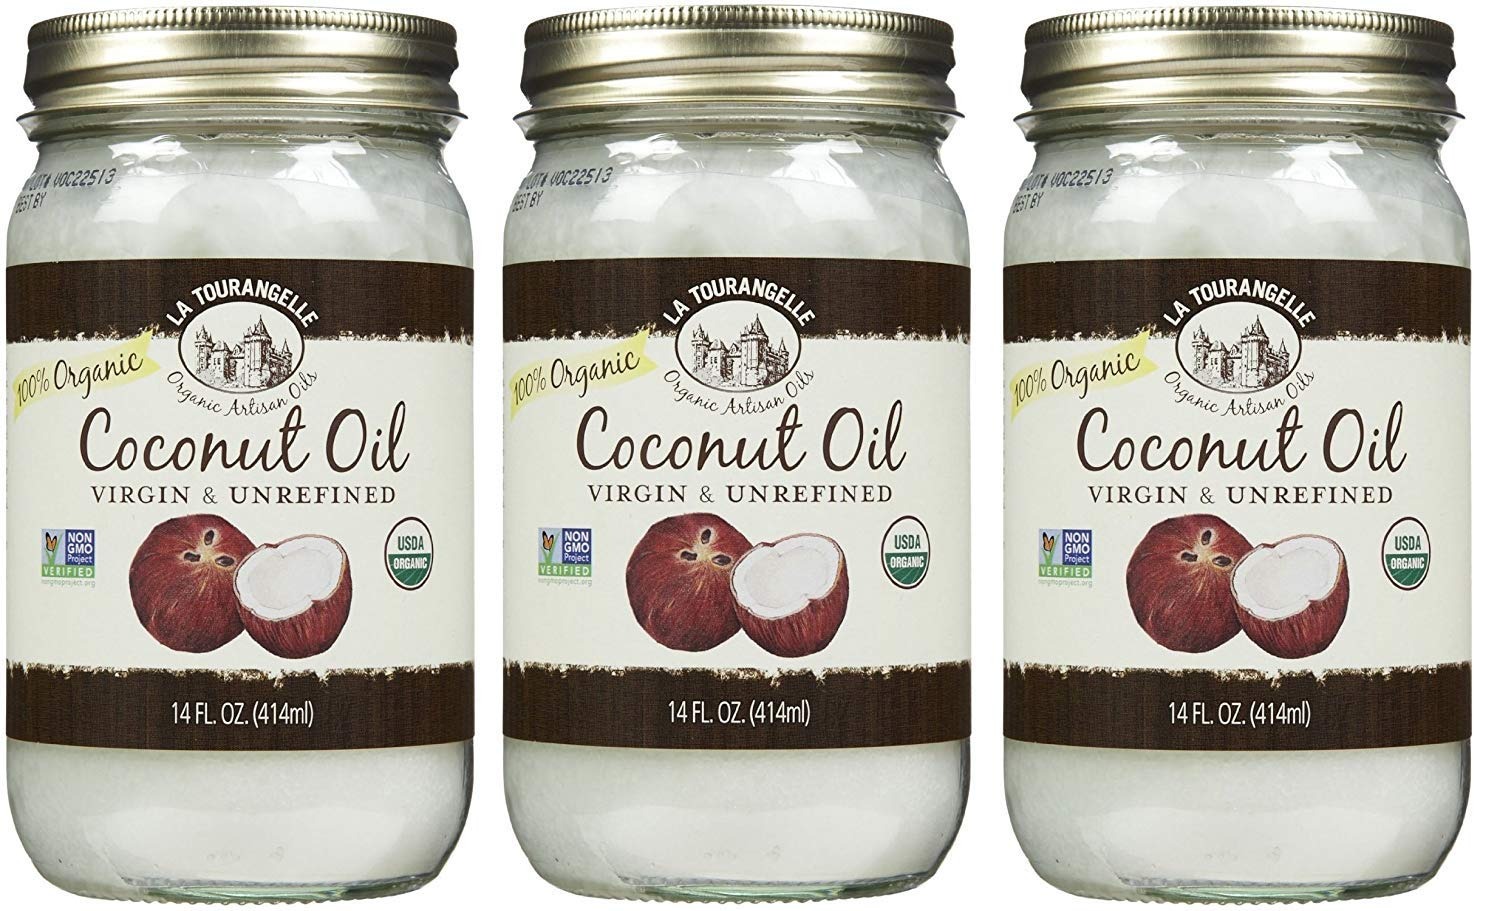
Item Name: La Tourangelle Oil Coconut Org
Value: 42.0
Unit: Fl Oz

Price: 39.55